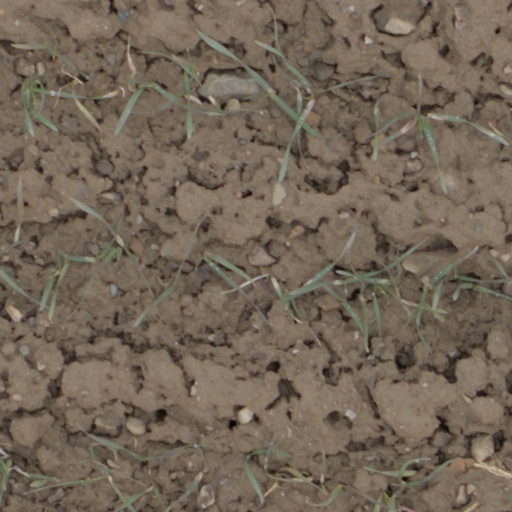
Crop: wheat